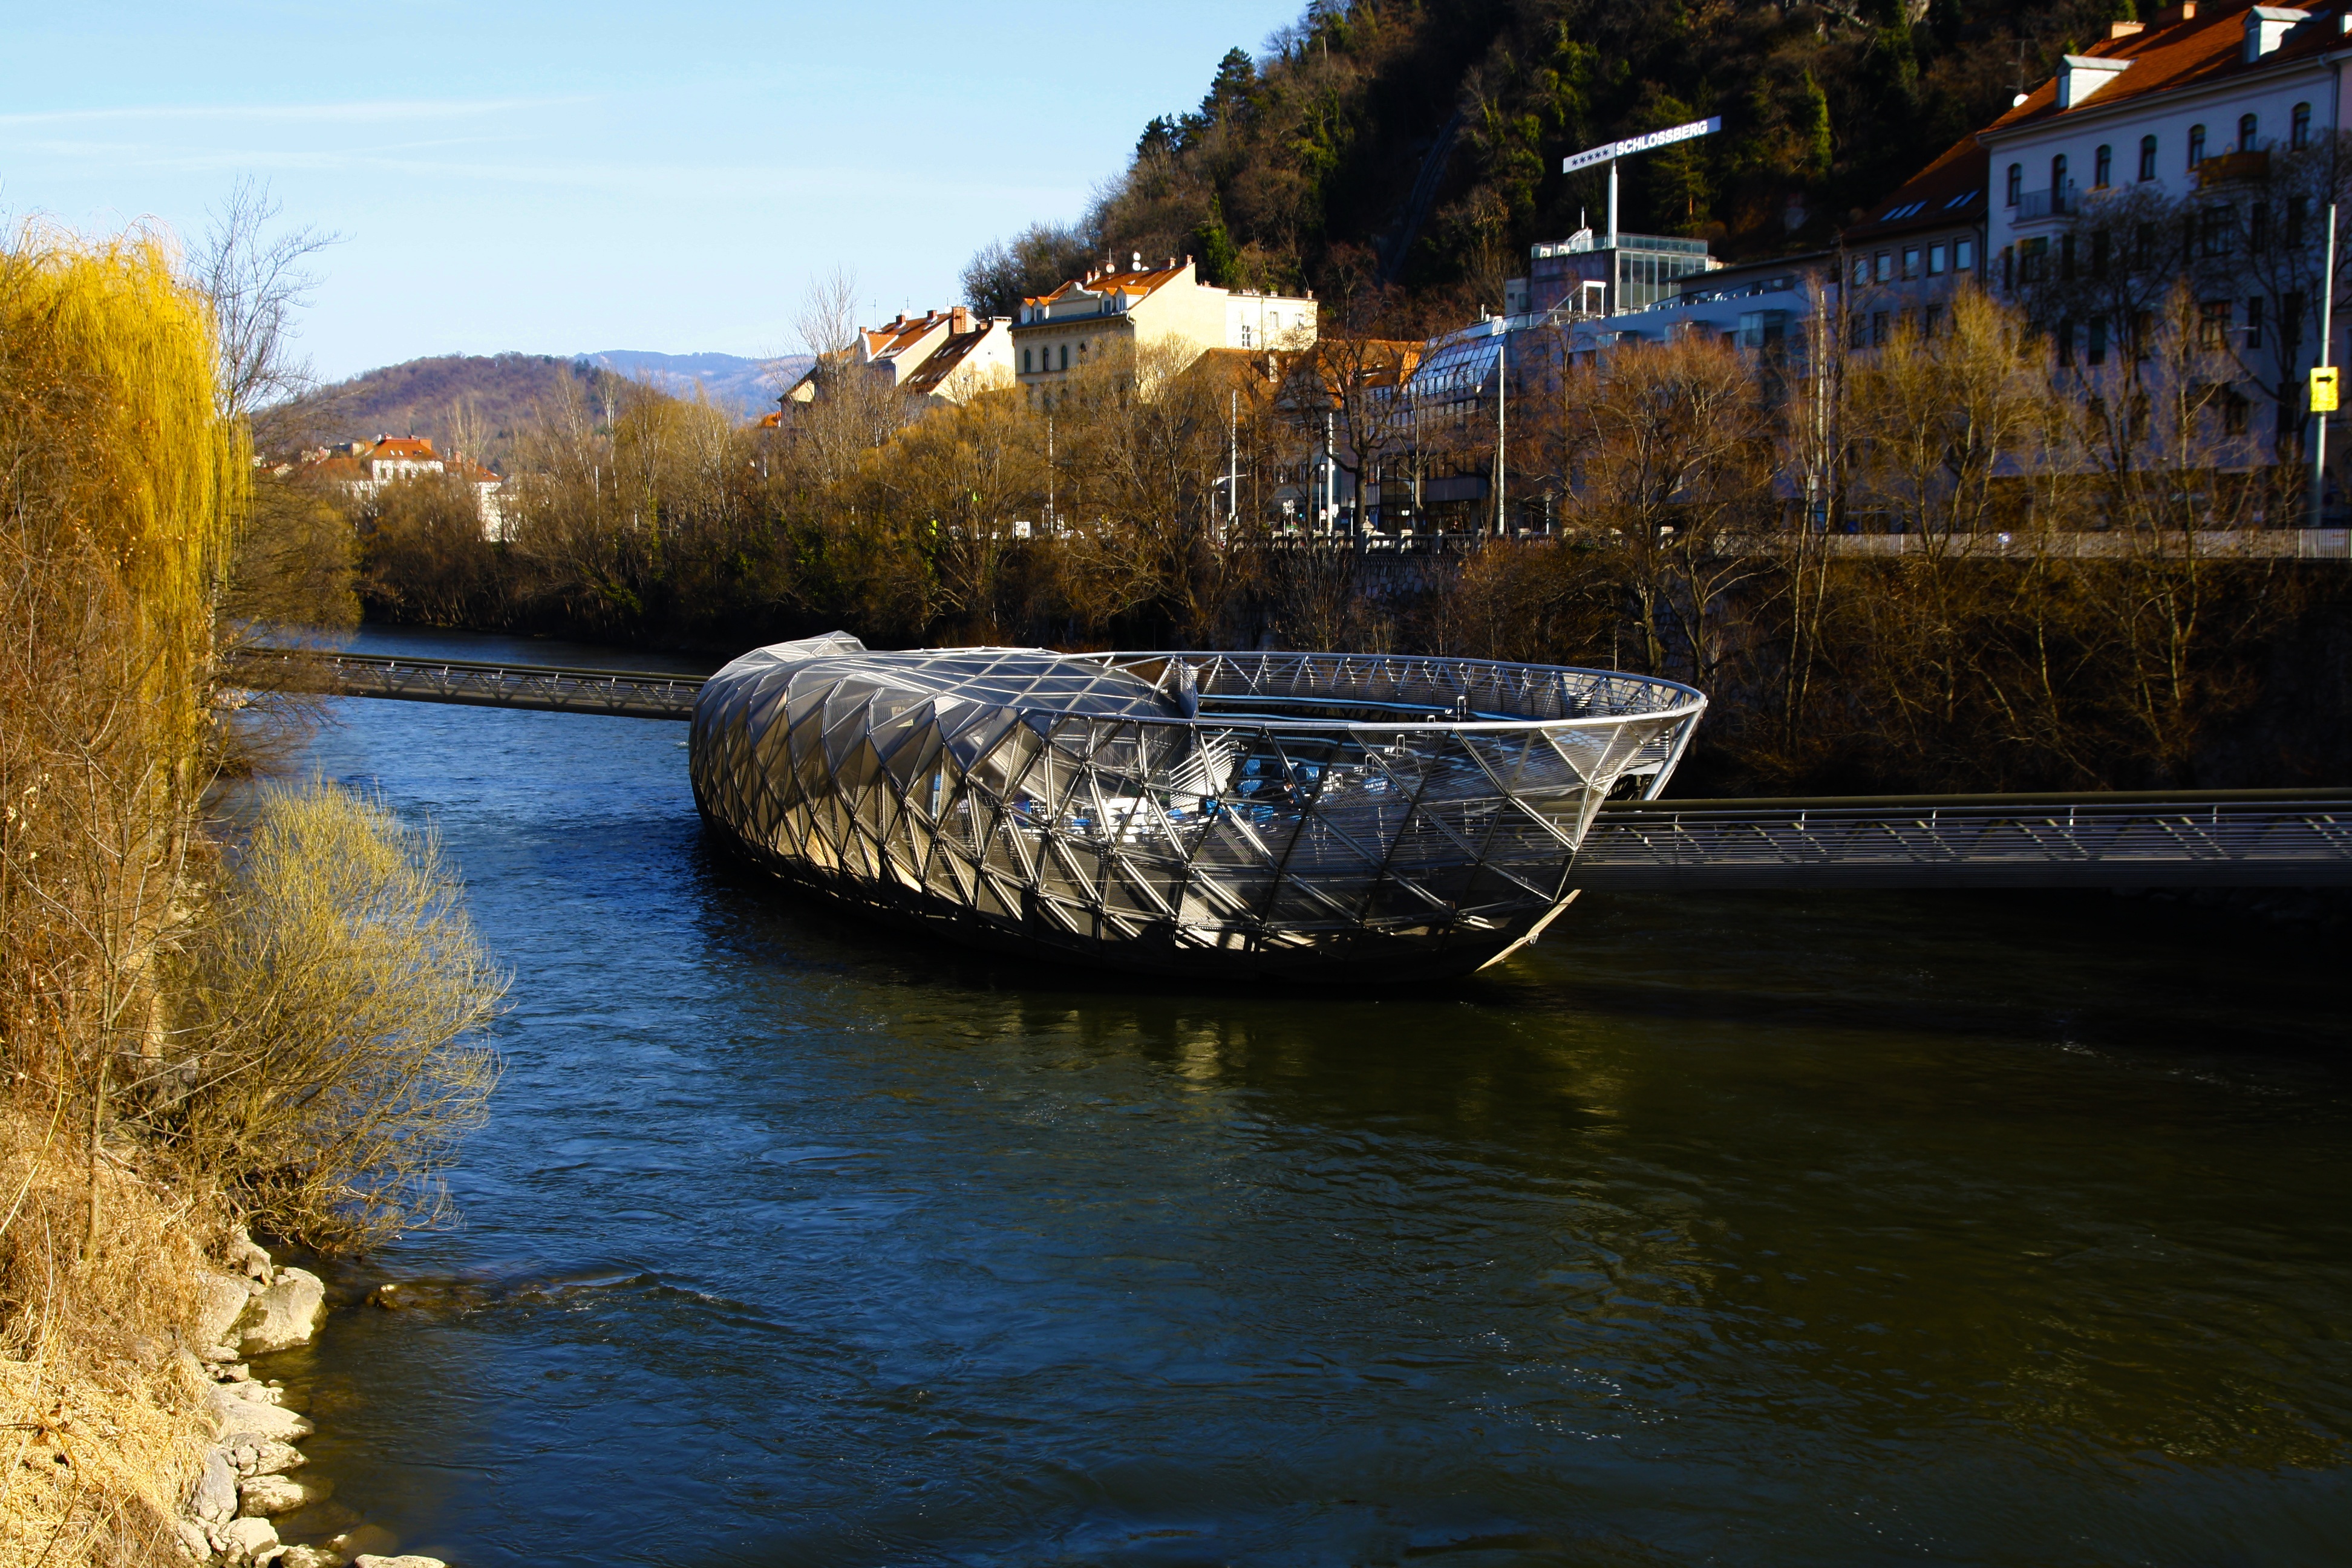
water, boat, river, canal, evening, reflection, vehicle, metal, island, waterway, body of water, austria, places of interest, mur, styria, graz, murinsel, acconci island, city of culture, watercraft rowing